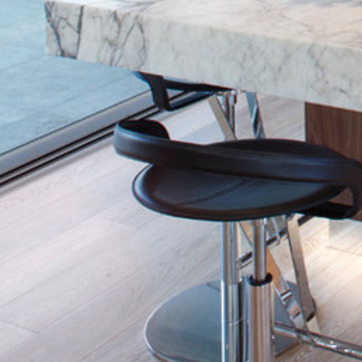
Material: leather